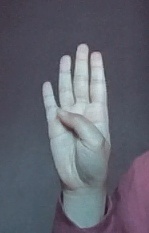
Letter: kaaf